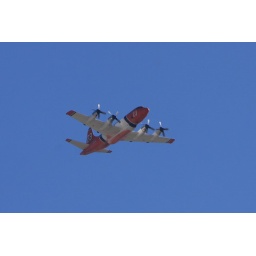
fire fighting plane flying over the house in chino hills